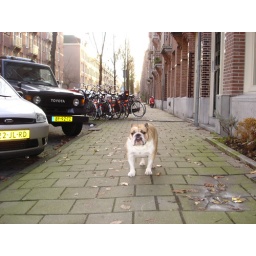
mike walking home to chris in amsterdam